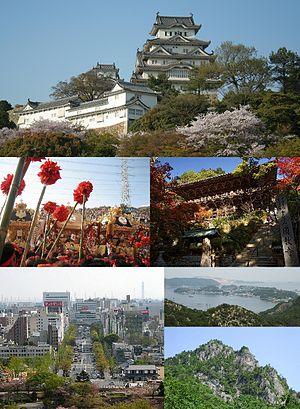
Himeji est une ville de la préfecture de Hyōgo au Japon, célèbre pour son château.